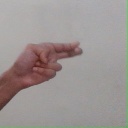
अक्षर: ह